Mohammad Al Gaz

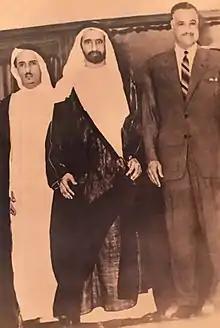
Mohammed Al Gaz (left), and Rashid bin Saeed Al Maktoum (middle) visiting Gamal Abdel Nasser in 1959.

The Indian gold trade fell out of vogue with the partnerships in the early 1970s. Al Gaz and his partner Al Majid started to direct their investments into projects that brought know-how or infrastructure to Dubai, which was behind its far more developed rivals in Kuwait and Bahrain. Al Gaz and Al Majid invested heavily in securing franchise rights and developing real estate projects; they secured distribution or exclusive franchise rights to international brands in Dubai, including General Electric, Samsung, Phillips, Opel, Pepsi, Nissan, Hyundai, and Kia.